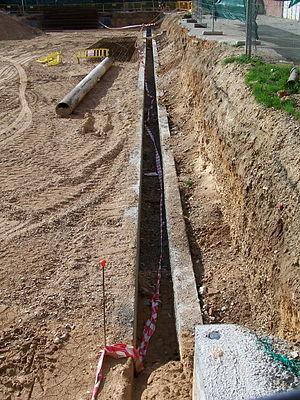
Une paroi moulée est un mur en béton armé coulé dans le sol. Le principe est de creuser une tranchée, constamment tenue pleine de boue durant l'excavation, puis de couler du béton dedans.